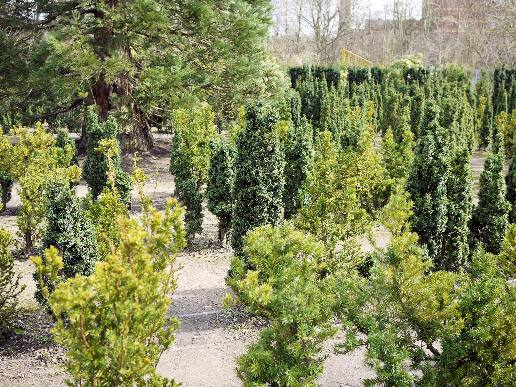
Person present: No